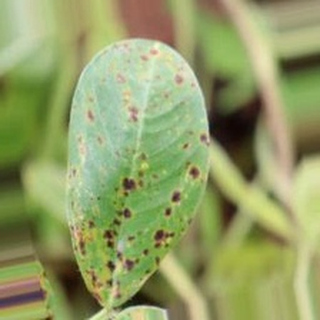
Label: groundnut_late_leaf_spot